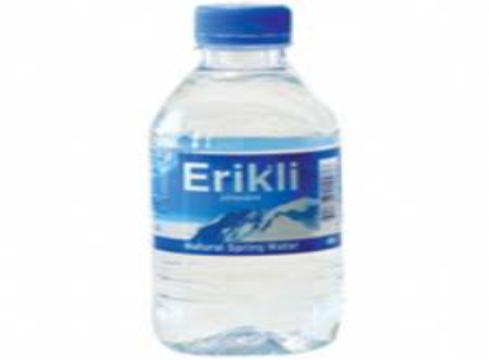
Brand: Erikli
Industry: Food